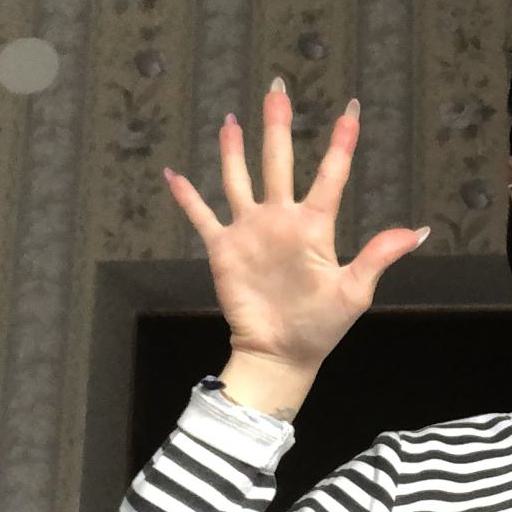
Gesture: palm